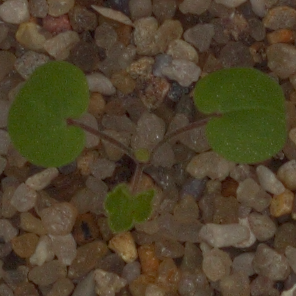
Label: smallflowered_cranesbill